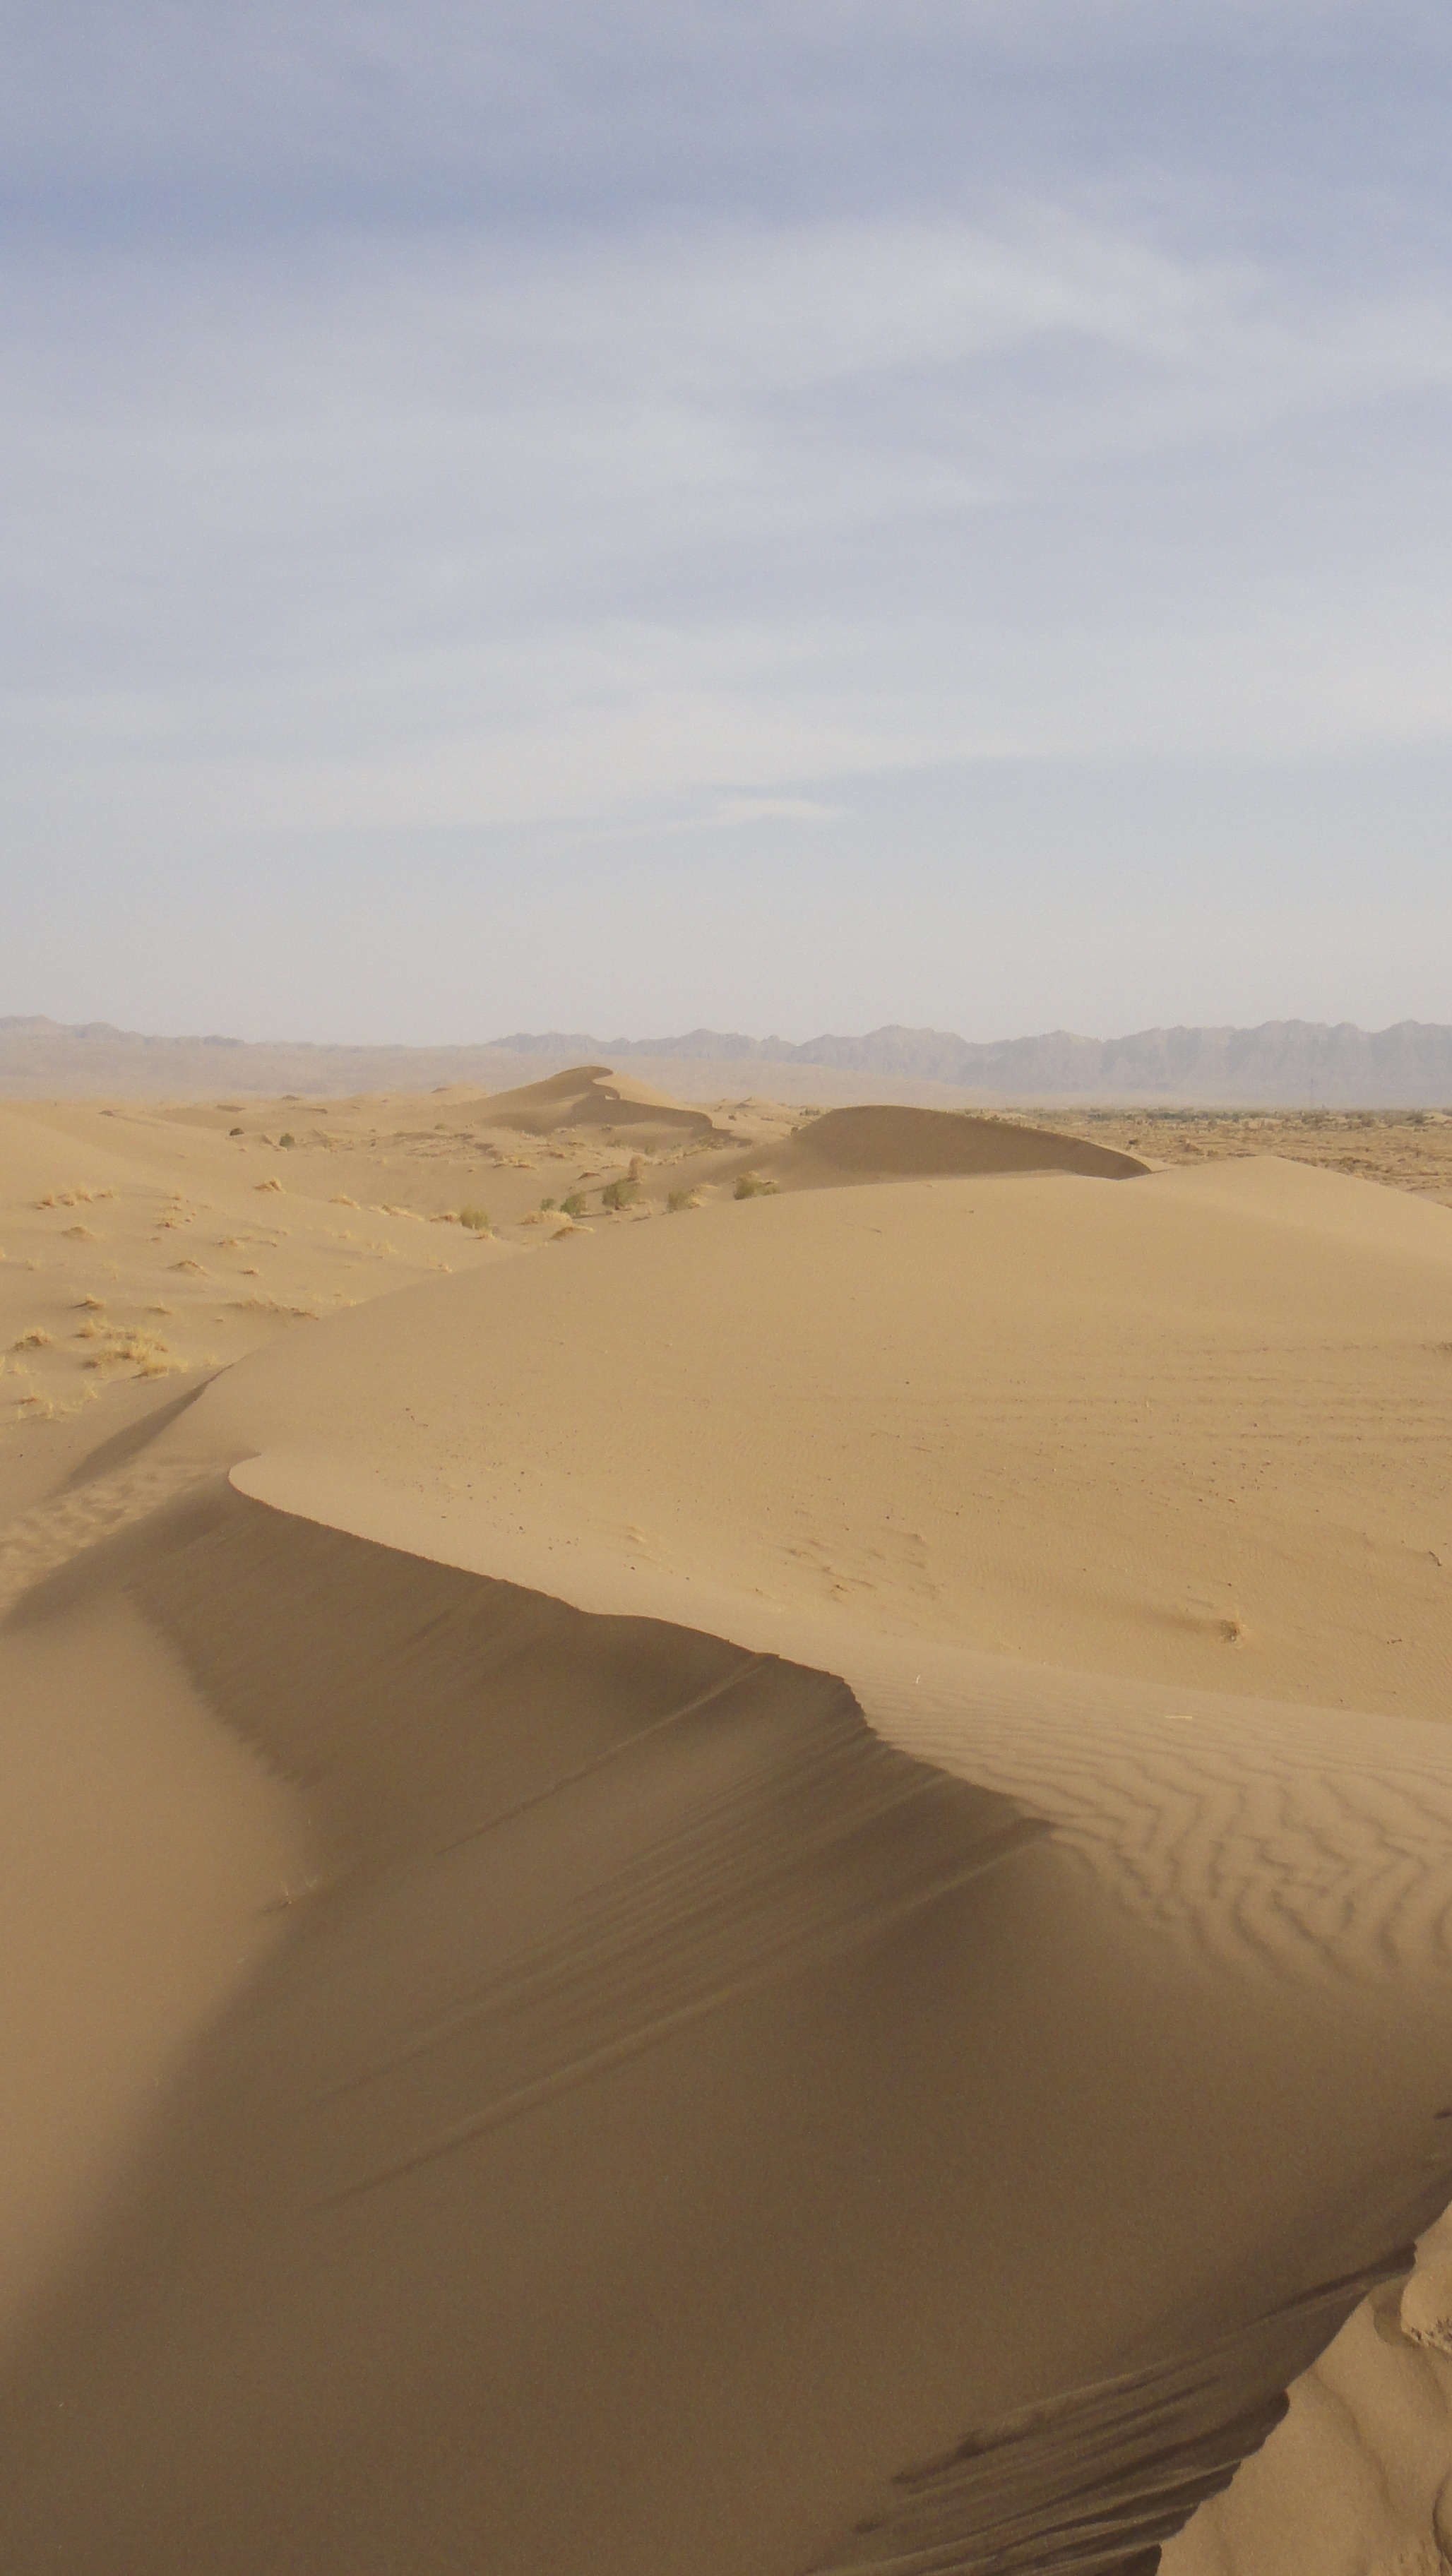
landscape, sand, desert, dune, habitat, sahara, wadi, landform, erg, natural environment, geographical feature, aeolian landform